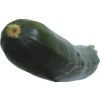
Label: dark_zucchini